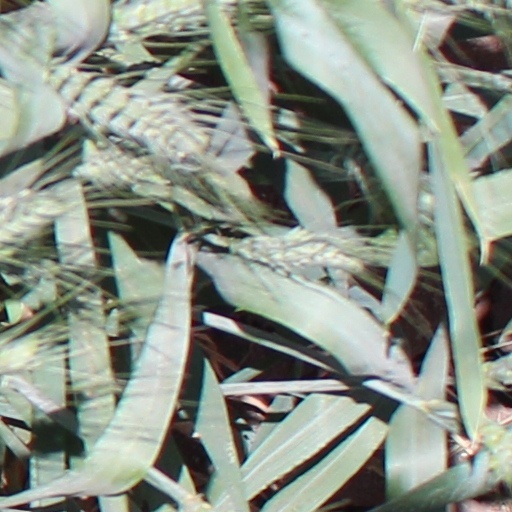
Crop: wheat